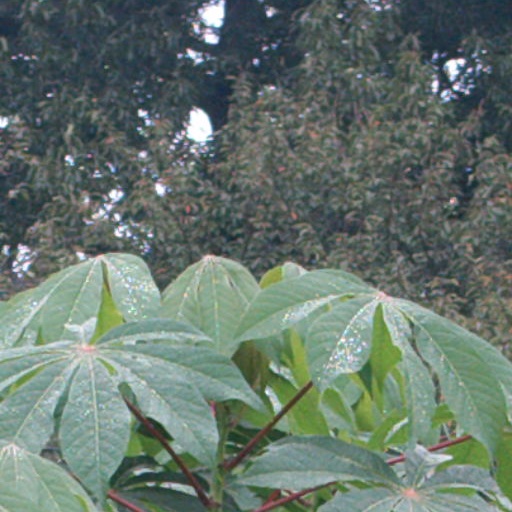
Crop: cassava